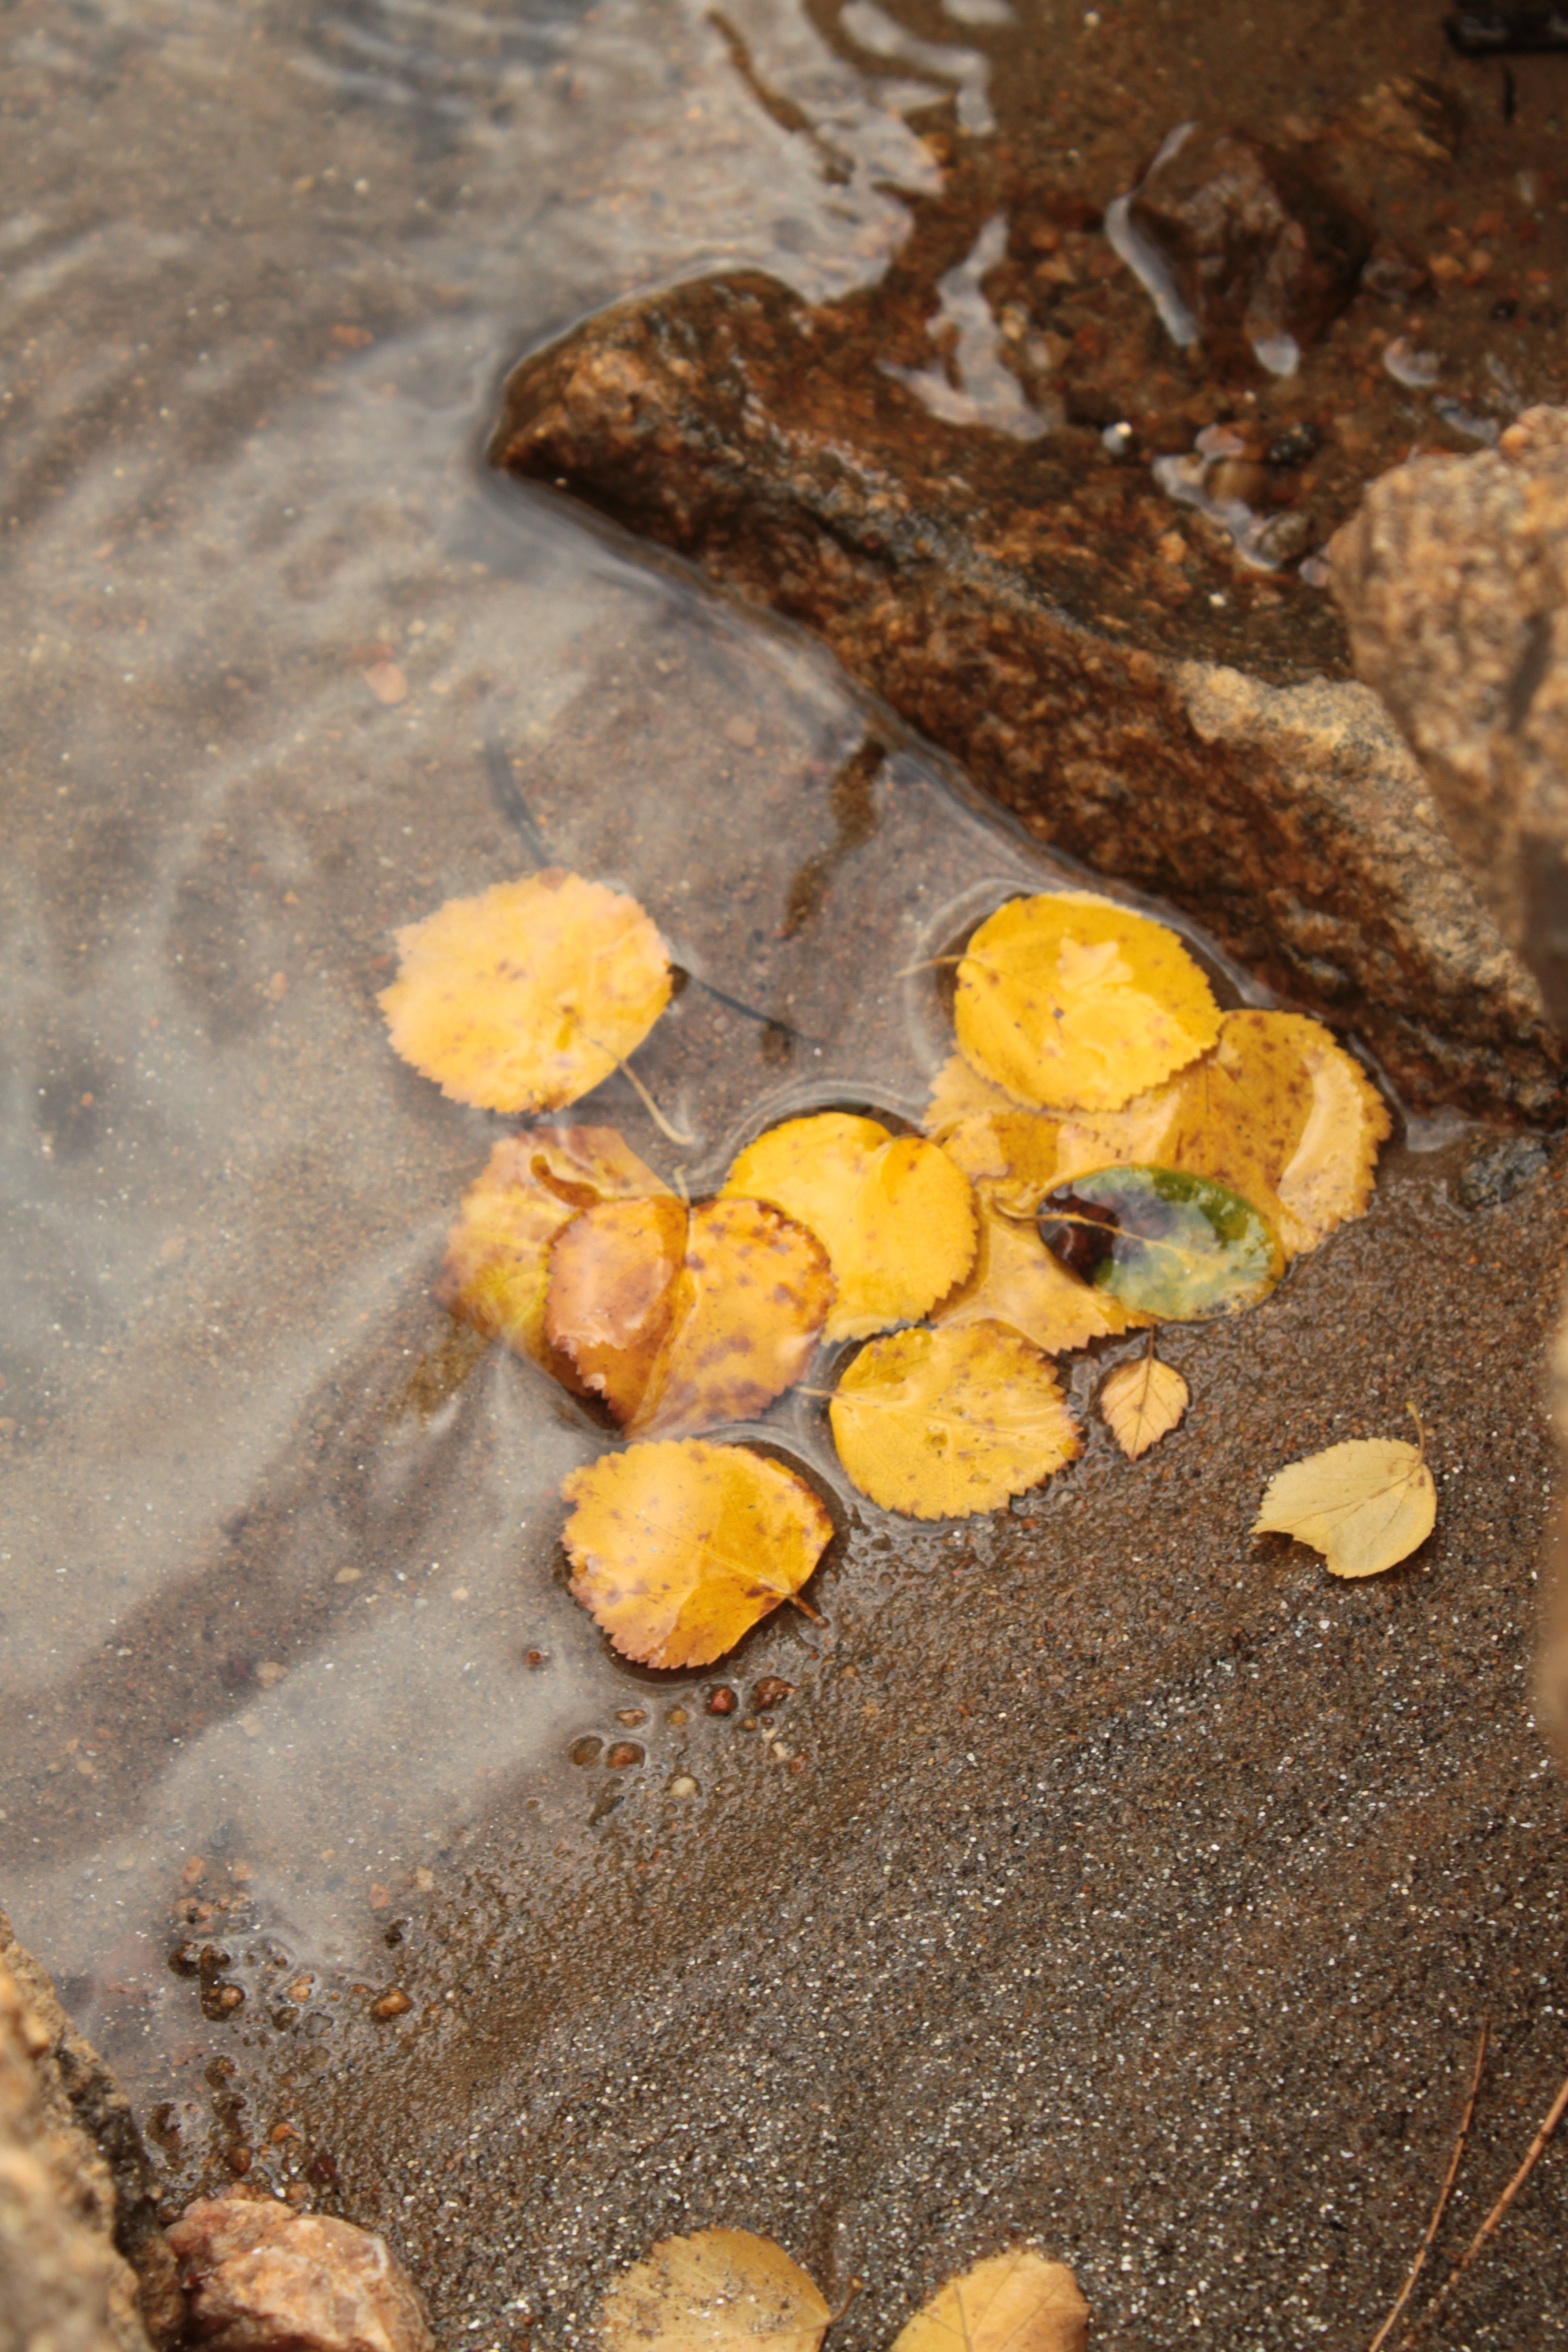
nature, rock, plant, wood, leaf, flower, food, produce, autumn, soil, yellow, flora, season, macro photography